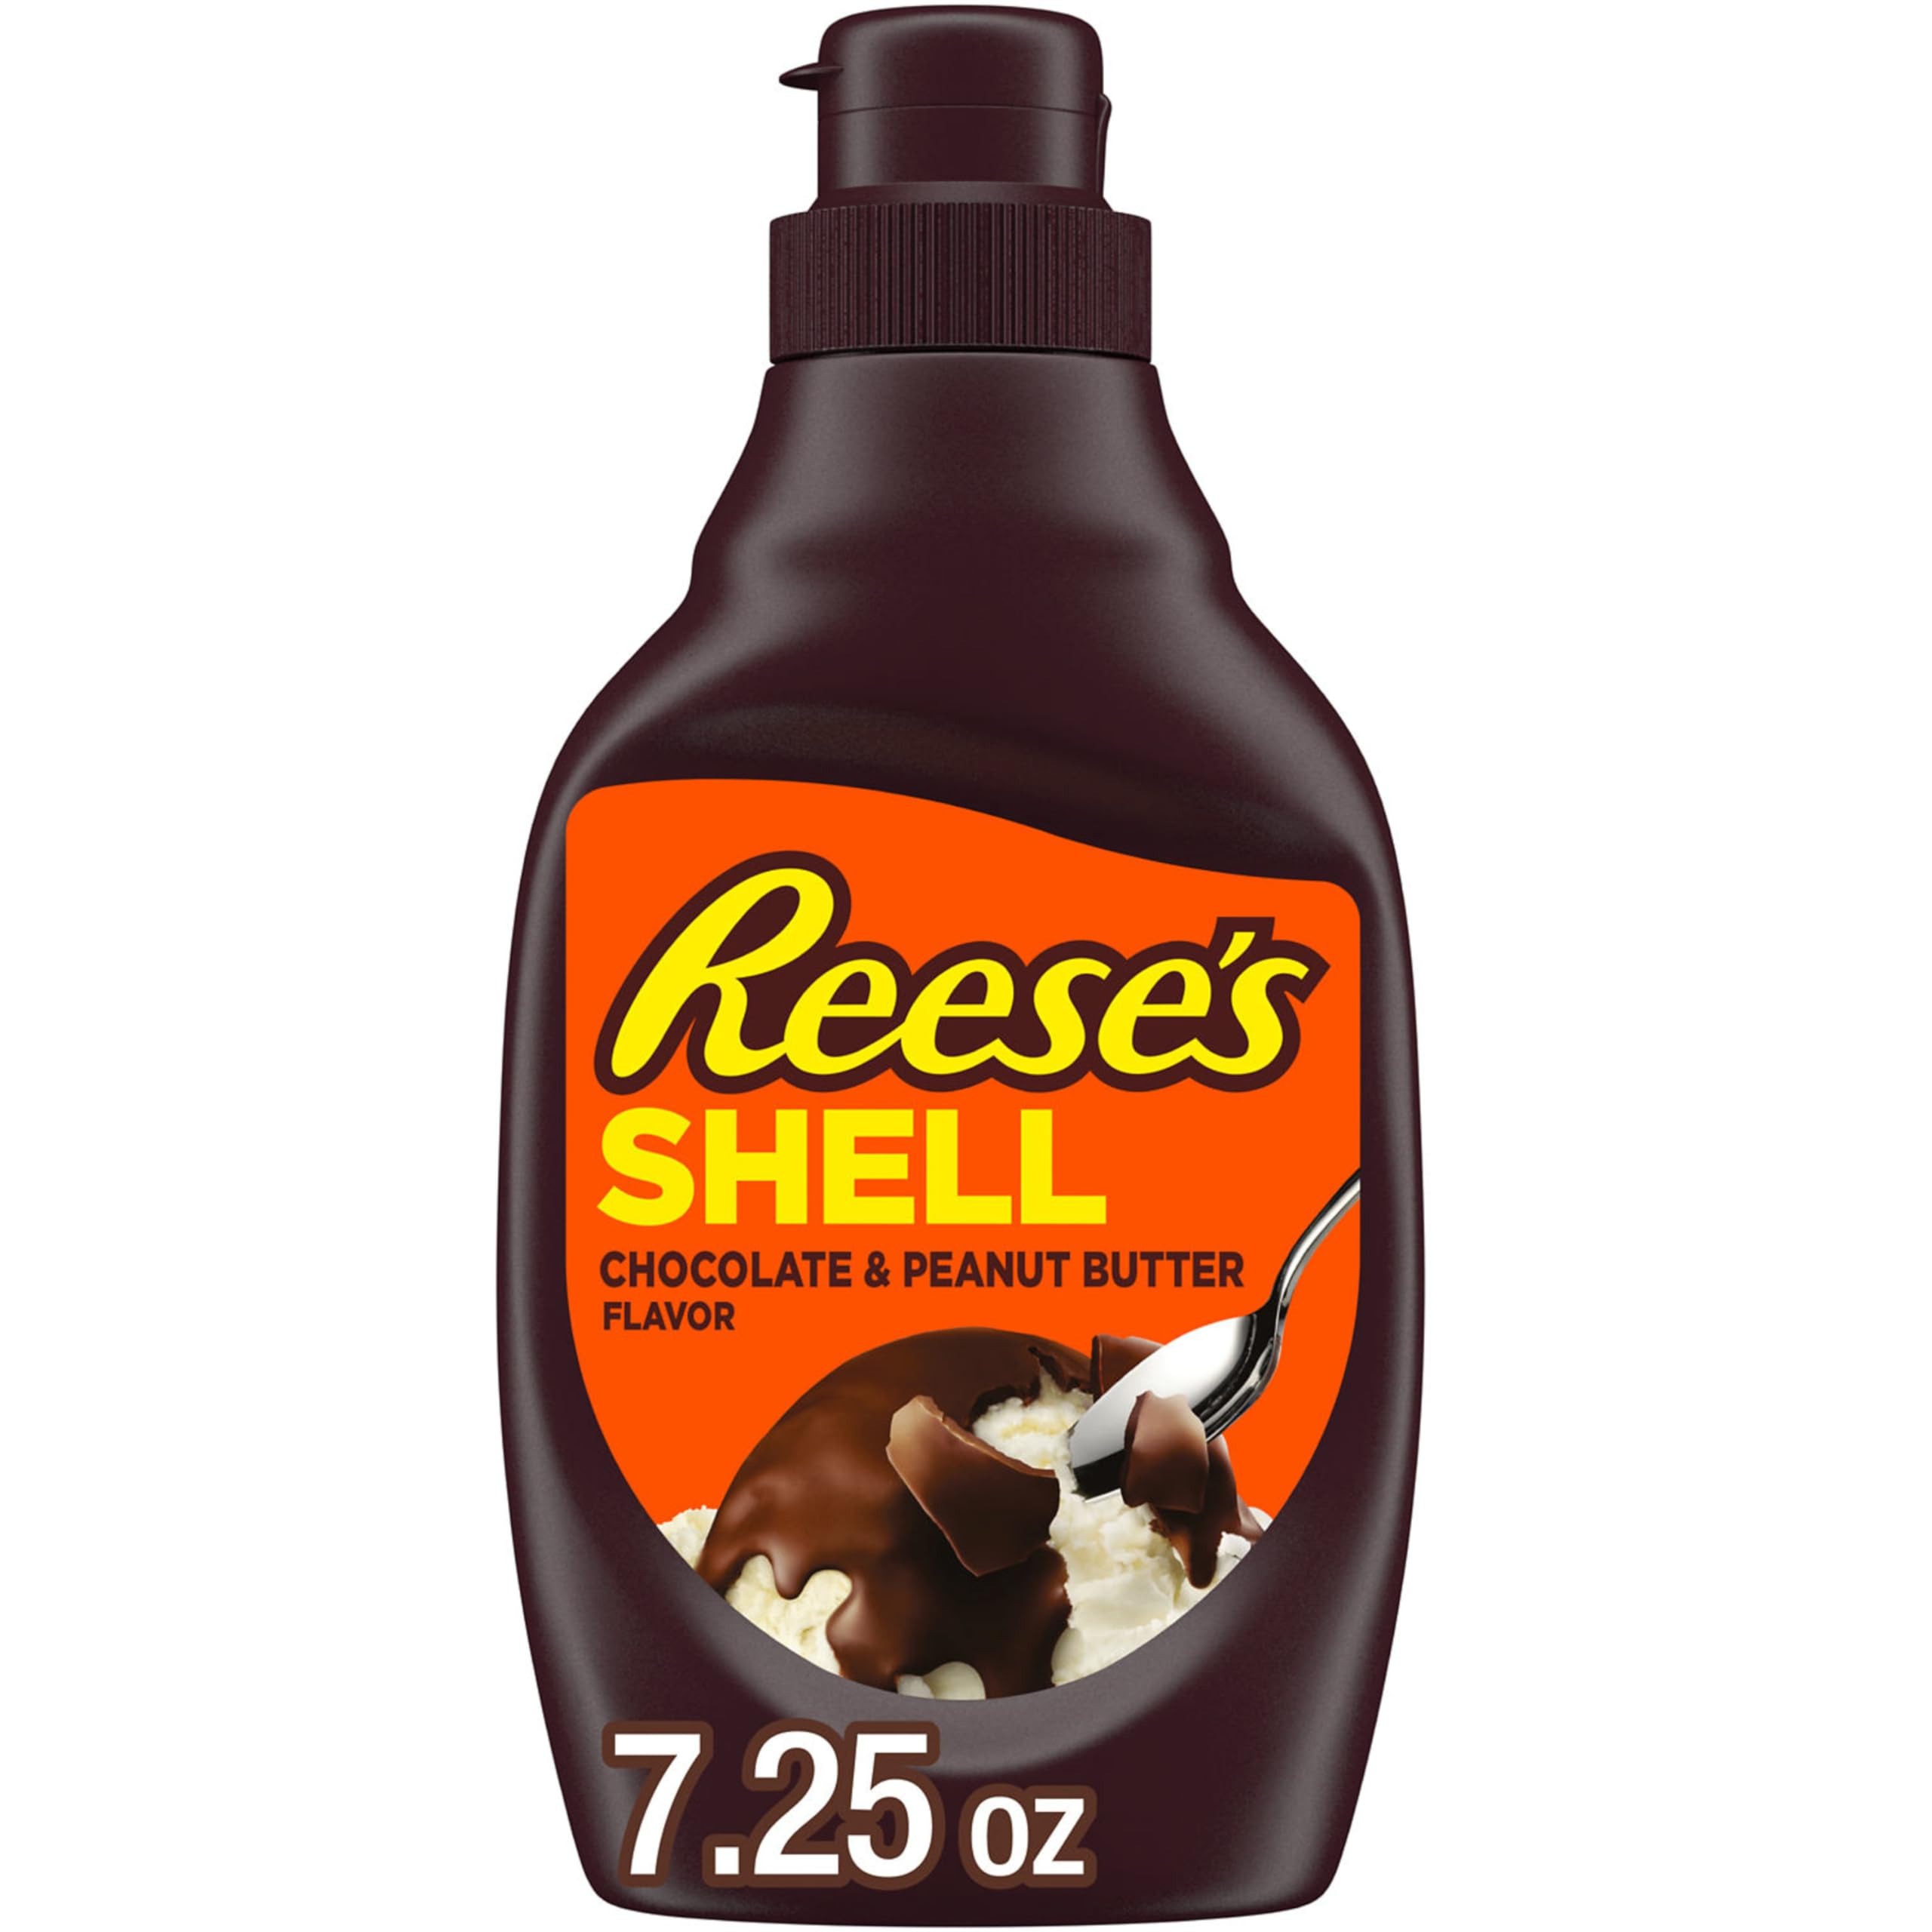
Item Name: Reese's Chocolate Peanut Butter Shell Topping Bottle, 7.25 oz
Bullet Point 1: Contains one (1) 7.25-ounce bottle of REESE'S Chocolate Peanut Butter Shell Topping
Bullet Point 2: Chocolate flavored shell topping infused with peanut butter to top your ice cream sundaes
Bullet Point 3: Kosher certified REESE'S shell topping in a squeezable and capped bottle for easy pouring and retained freshness
Bullet Point 4: Bake birthday treats, holiday desserts and other homemade recipes with chocolate and peanut butter shell topping
Bullet Point 5: Pour REESE'S peanut butter and chocolate shell topping over your favorite Christmas, Valentine's Day, Easter and Halloween candy desserts and watch it harden into a crisp shell
Value: 7.25
Unit: Ounce

Price: 2.77